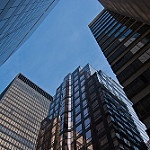
Scene: Outdoor